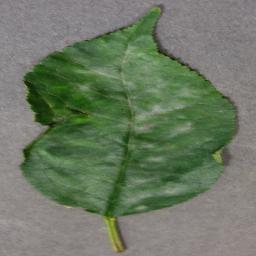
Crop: cherry
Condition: (including_sour)_powdery_mildew